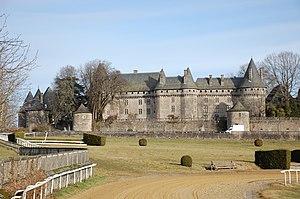
Château d'Arnac-Pompadour - Vue de l'hippodrome Italiano: Castello di Arnac-Pompadour, visto dalla pista dell'ippodromo This building is inscrit au titre des Monuments Historiques. It is indexed in the Base Mérimée, a database of architectural heritage maintained by the French Ministry of Culture,
Le cheval limousin est une ancienne race chevaline de selle originaire de la région française du Limousin et désormais disparue. Cheval de luxe de taille moyenne et de type montagnard, assez proche du Barbe, il est élevé au moins depuis le XIIᵉ siècle. Il possède une grande réputation jusqu'à l'époque de la Révolution française, en particulier durant le Grand Siècle où il remonte les armées de Louis XIV. La Guérinière et Buffon le considèrent, en leur temps, comme le meilleur cheval de France.
Cet article recense les sites naturels protégés en Corrèze, en France.
Cet article recense les monuments historiques de la Corrèze, en France.